Doug Burgum

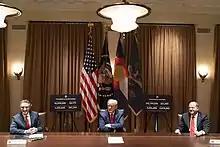
Burgum with President Donald Trump and Jared Polis in May 2020

On December 20, 2022, Sanford resigned, citing a desire to return to the private sector. Burgum appointed businesswoman Tammy Miller as lieutenant governor. She took office on January 2, 2023.